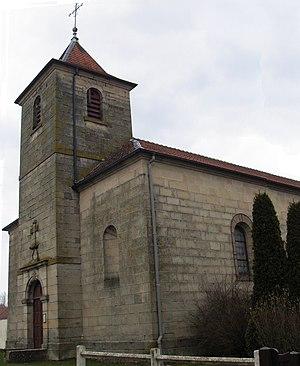
L'église Saint-Étienne à Dampvalley-Saint-Pancras
Dampvalley-Saint-Pancras est une commune française située dans le département de la Haute-Saône, en région Bourgogne-Franche-Comté.